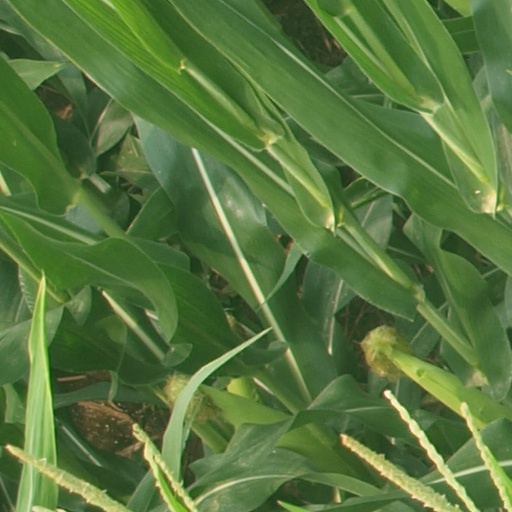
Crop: maize; corn